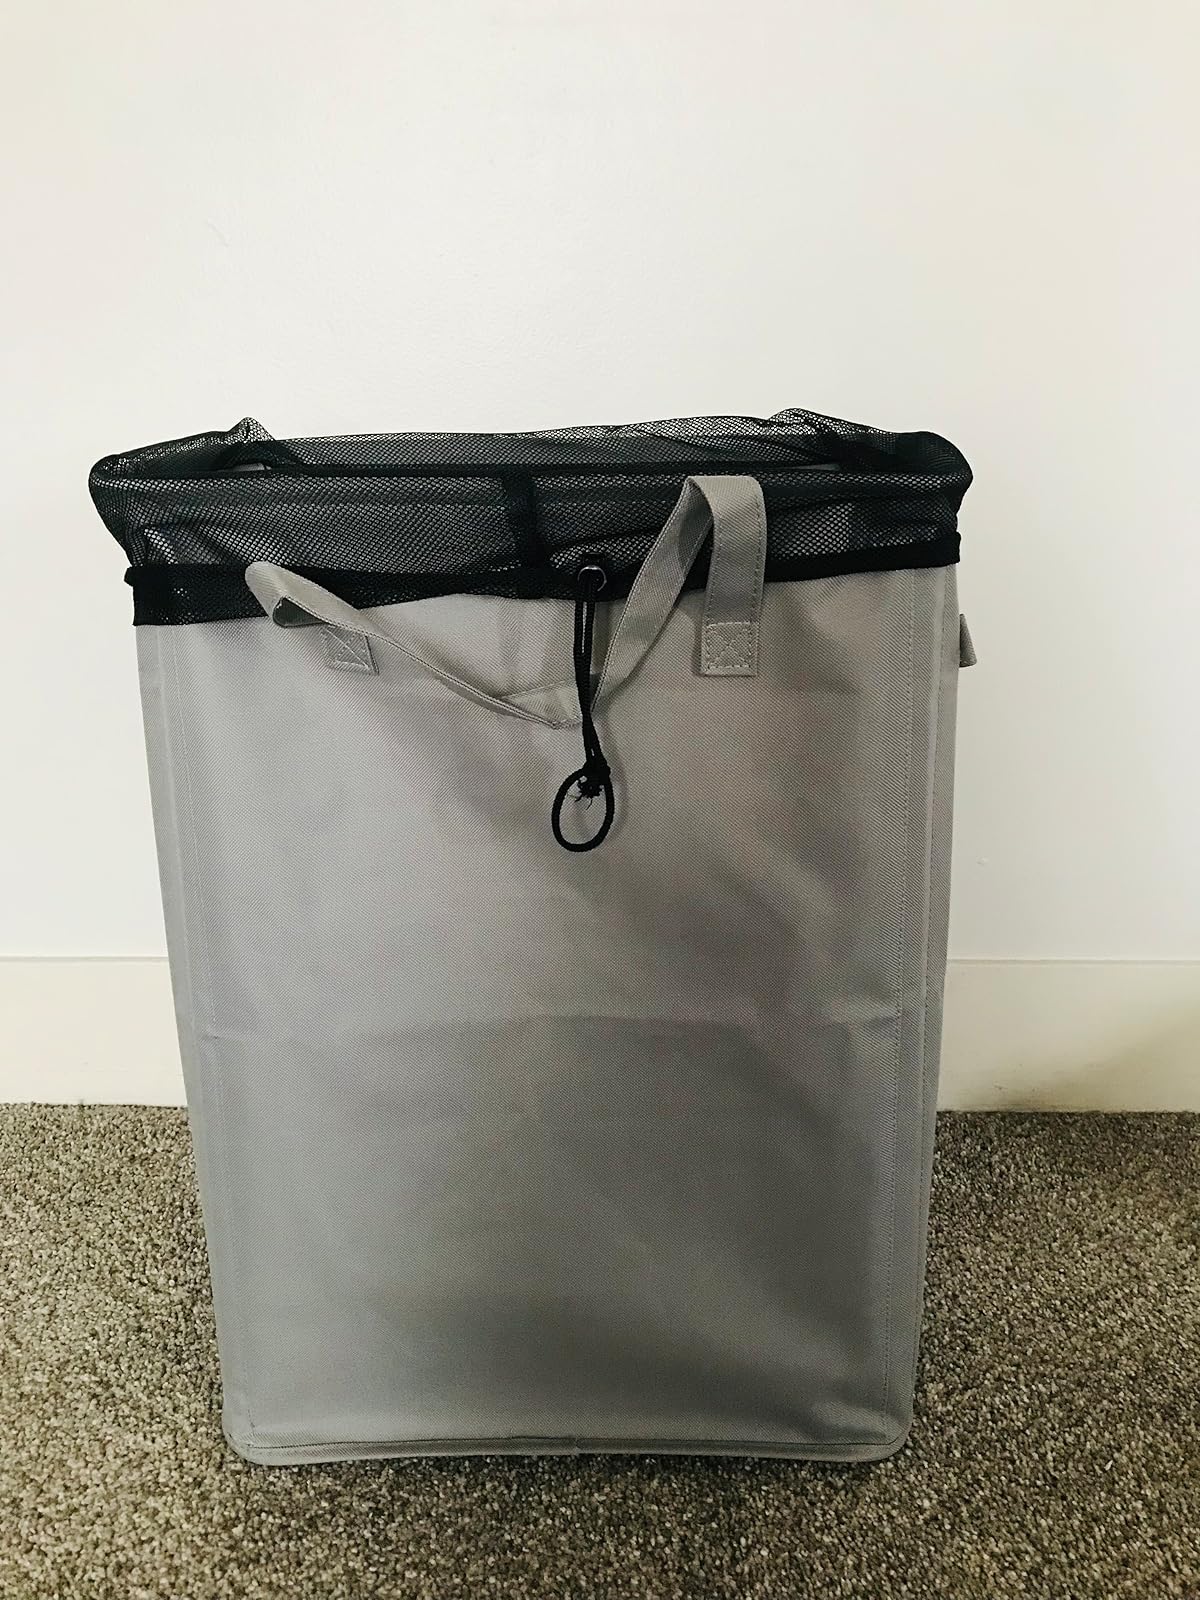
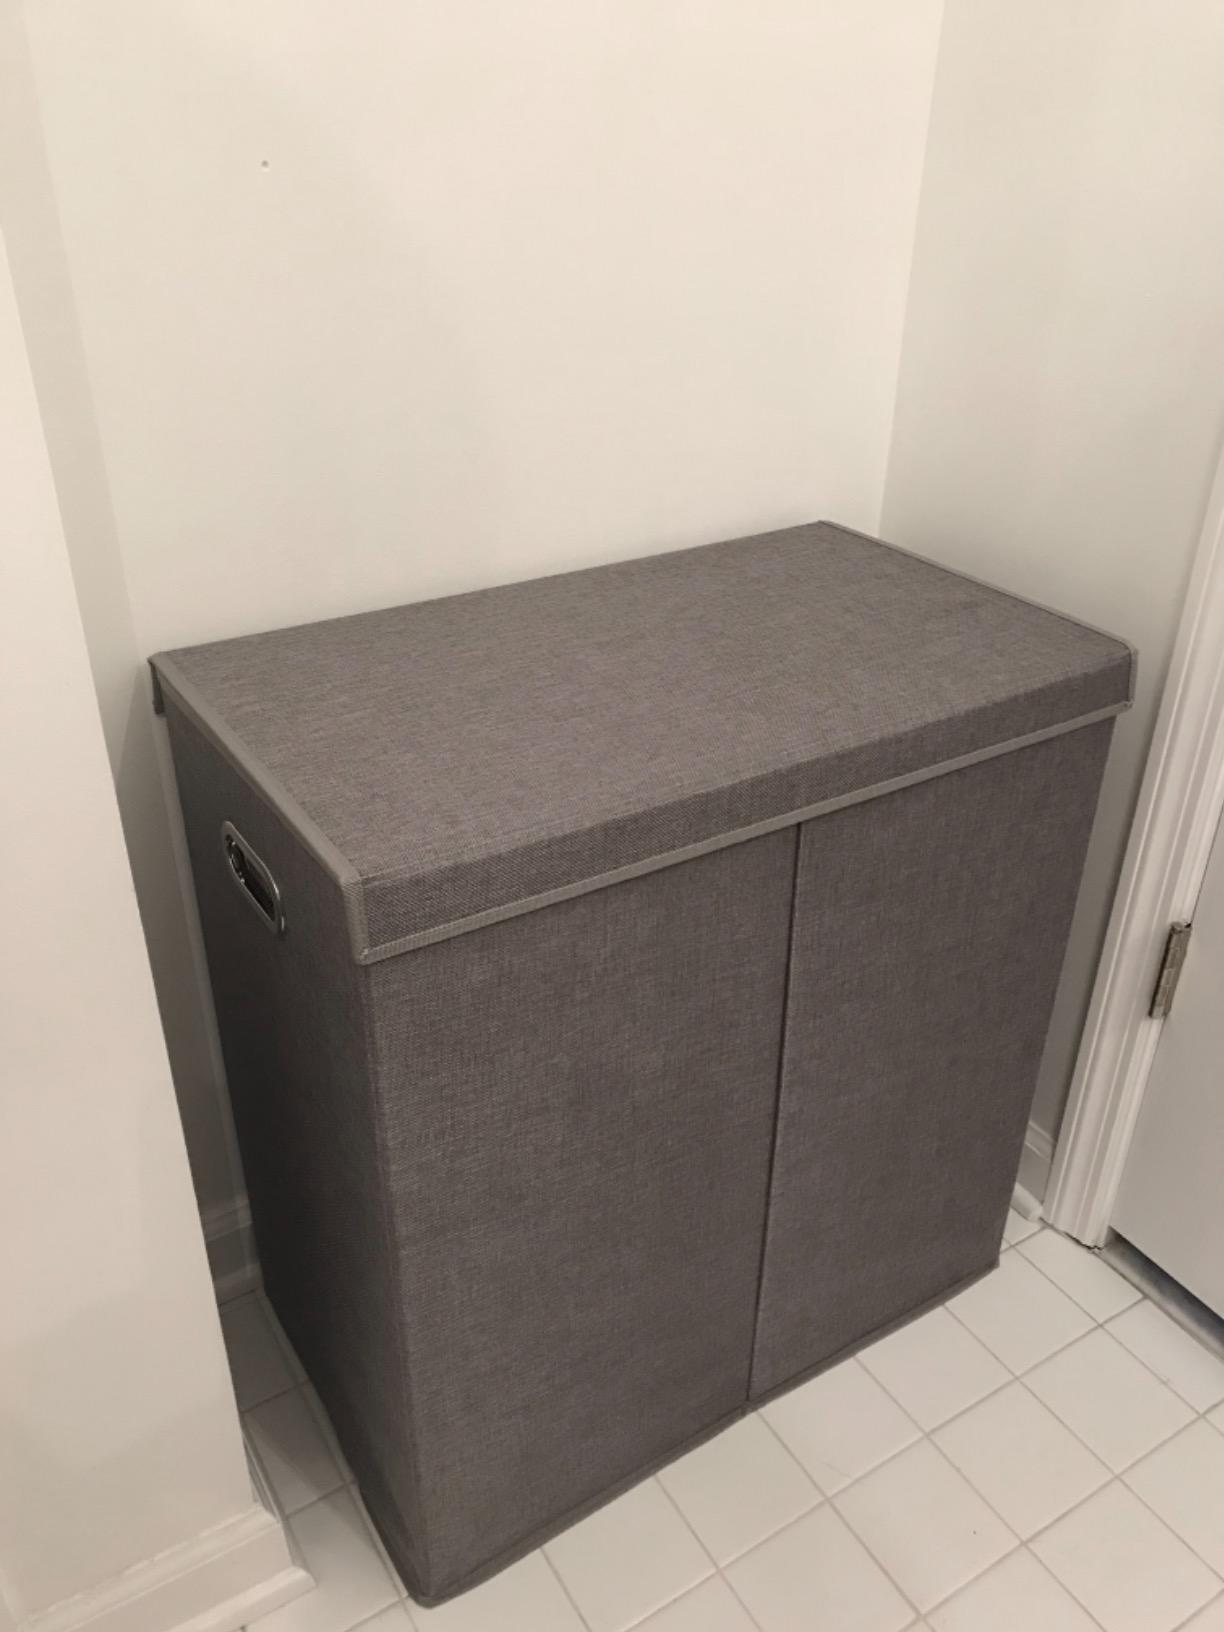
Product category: items_hamper
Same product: no